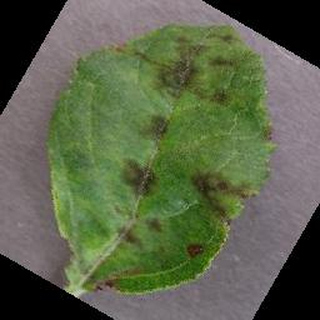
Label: apple_apple_scab